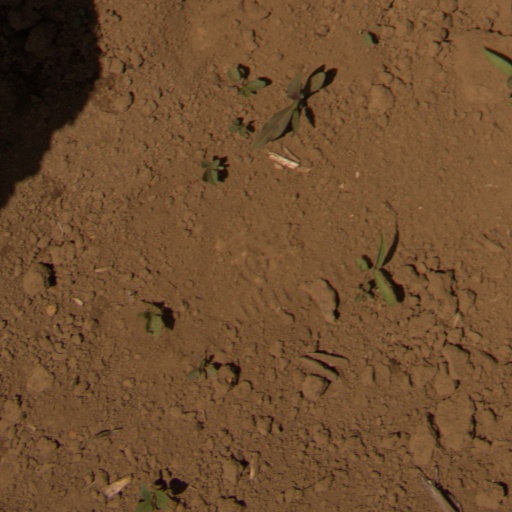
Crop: Jerusalem artichoke